List of leading Thoroughbred racehorses

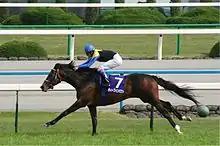
Deep Impact

Below is a list of Thoroughbred racehorses who were defeated once. The list is not comprehensive for otherwise unnotable horses with fewer than ten wins.